Bill Daley (American football)

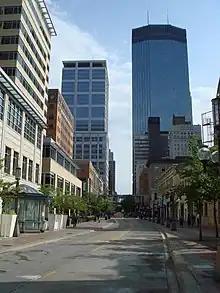
Nicollet Mall on a Saturday morning

Daley had always been passionate about art, but according to Daley, he "never had the talent to paint or draw at a high level." He became an art collector. In the early 1970s, Daley and his wife, Melba, opened their first studio. In approximately 1974, they then opened the Daly Illustration Art Gallery in the Hyatt Regency Hotel in downtown Minneapolis. From 1974 until his death, Daley has owned and operated Daley Illustration Gallery located in the Hyatt Regency Hotel, 1300 Nicollet Mall in Minneapolis, Minnesota. The Daley Illustration Gallery has 500 original illustrations, making it one of the finest illustration painting collections in the world. In a 1993 interview, Daley said, "Some people just come in to talk football, but don't know much about painting."